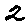
Label: 2